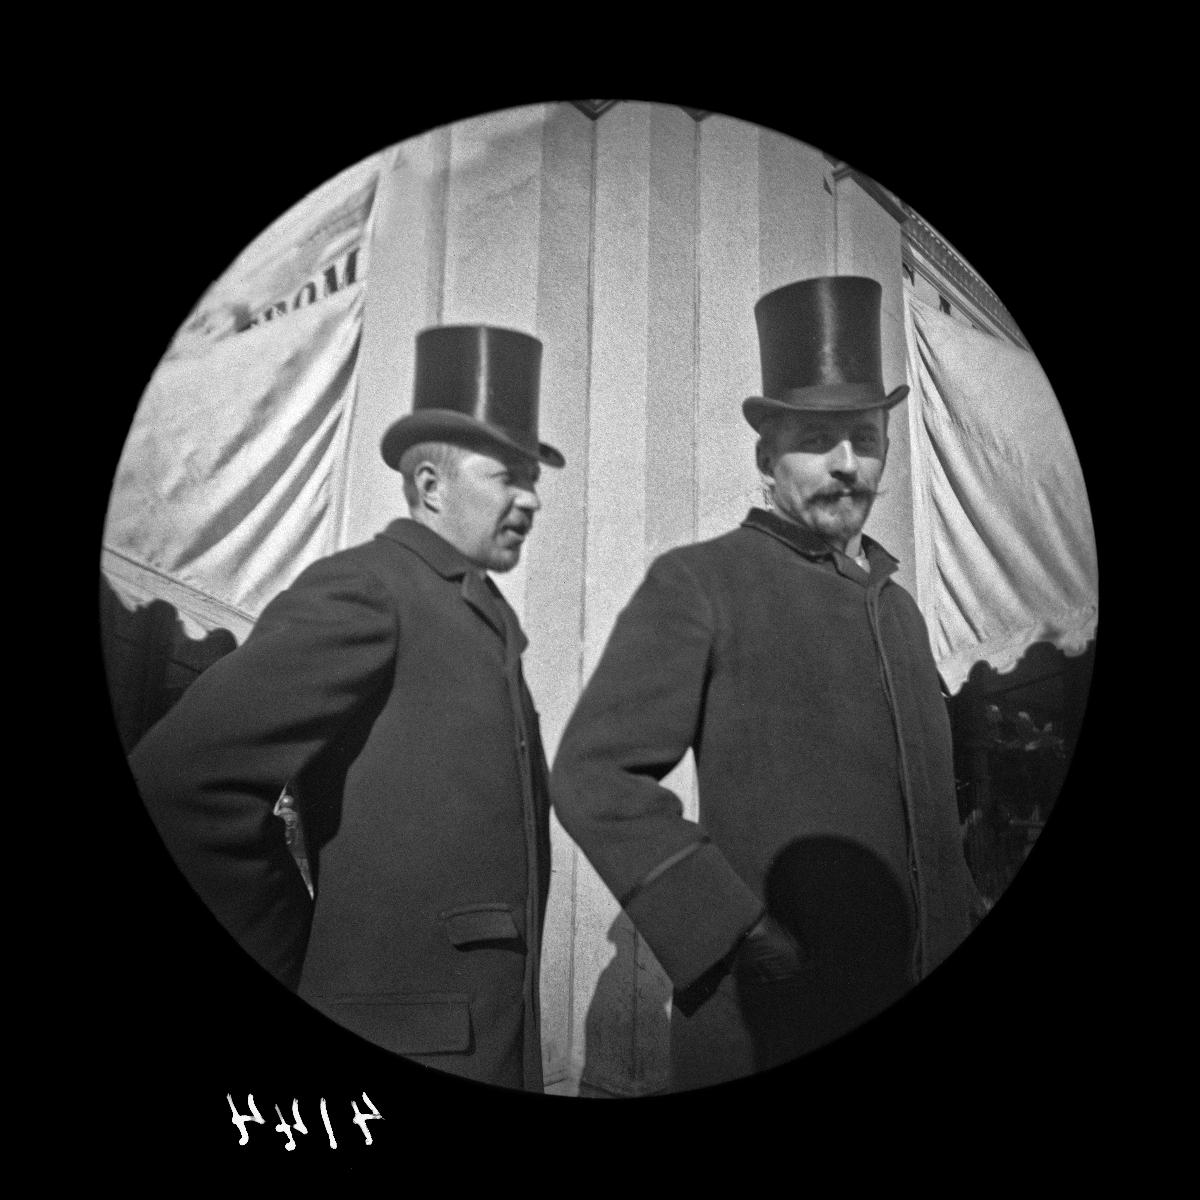
Tuomari, senaatin virkailija A
sisällön kuvaus: Tuomari, senaatin virkailija A.V. Lindberg ja G.R. Snellman Pohjoisesplanadi 35 edustalla. mustavalkoinen
Kuvaaja: Wasastjerna, Nils Jakob, valokuvaaja
Ajankohta: kuvausaika 1890 -luku
Paikka: Suomi, Uusimaa, Helsinki, Kluuvi Helsinki, Pohjoisespalandi 35
Aiheet: Lindberg, A.V., Snellman, G.R., tuomarit, henkilöt, kadut, jalankulkijat, ulkoilu